Transport in Denmark

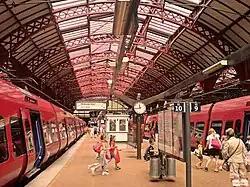
Copenhagen Central Station with S-Trains.

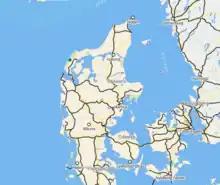
Denmark railway network

The largest railway operator in Denmark is Danske Statsbaner (DSB) — Danish State Railways. Arriva operates some routes in Jutland, and several other smaller operators provide local services.